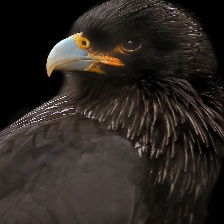
Species: STRIATED CARACARA
Scientific name: PHALCOBOENUS AUSTRALIS